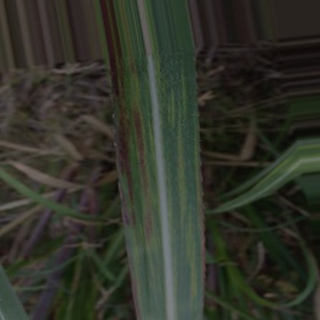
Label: sugarcane_bacterial_blight